2013 FIA WTCC Race of Japan

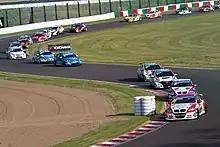
Opening lap of Race Two

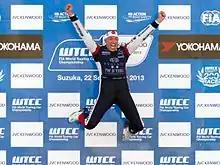
Tom Coronel celebrating his victory in Race Two

Bennani lined up on pole position for the 200th race in the history of the WTCC. Bennani held the lead while contact further back between Michelisz and Muller flung Muller off into the wall and out of the race, Michelisz suffered a broken front left suspension. The incident left polystyrene on the pit straight. With the yellow flags out in the first sector, overtaking opportunities were limited as the leading pair of Bennani and Coronel pulled away from the Hondas of Tarquini and Monteiro. Tom Boardman tried an overtake up the inside of Kozlovskiy at Turn 1, Kozlovskiy was tapped and ran wide and Boardman went through. Coronel also tried a move on Bennani at the first corner shortly after and then again on lap 10 with no success. Mak went off into the gravel in the second sector while Monteiro got past his teammate. On lap 13 Kozlovskiy and Oriola were issued with drive–through penalties for jump starts. Charles Ng was defending from Robert Huff who made a move on the pit straight and went onto the grass to complete the move into the first corner. On lap 17 Coronel went into the lead, passing Bennani at the first corner when the Proteam Racing driver ran out wider than usual. Two laps from the end, MacDowall went off at Turn 1 and dropped from 9th to 13th when he returned to the track. Coronel claimed his third victory in Japan, Bennani was second and the independent winner.